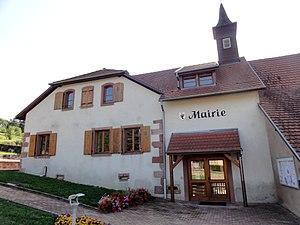
Saint-Pierre-Bois est une commune française située dans le département du Bas-Rhin, en région Grand Est.